Amed Rosario

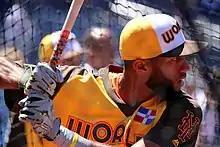
Rosario before the 2016 All-Star Futures Game

The Mets added Rosario to their 40-man roster after the 2016 season, in order to protect him from the Rule 5 draft. Rosario was assigned to the Las Vegas 51s of the Triple-A Pacific Coast League (PCL) to start the 2017 season. In April 2017, Rosario was declared the top prospect in baseball by writer Keith Law. Rosario was named to the Triple-A All-Star Game and the All-Star Futures Game for 2017. Rosario earned PCL All-Star honors as well as being awarded the 2017 PCL Rookie of the Year.